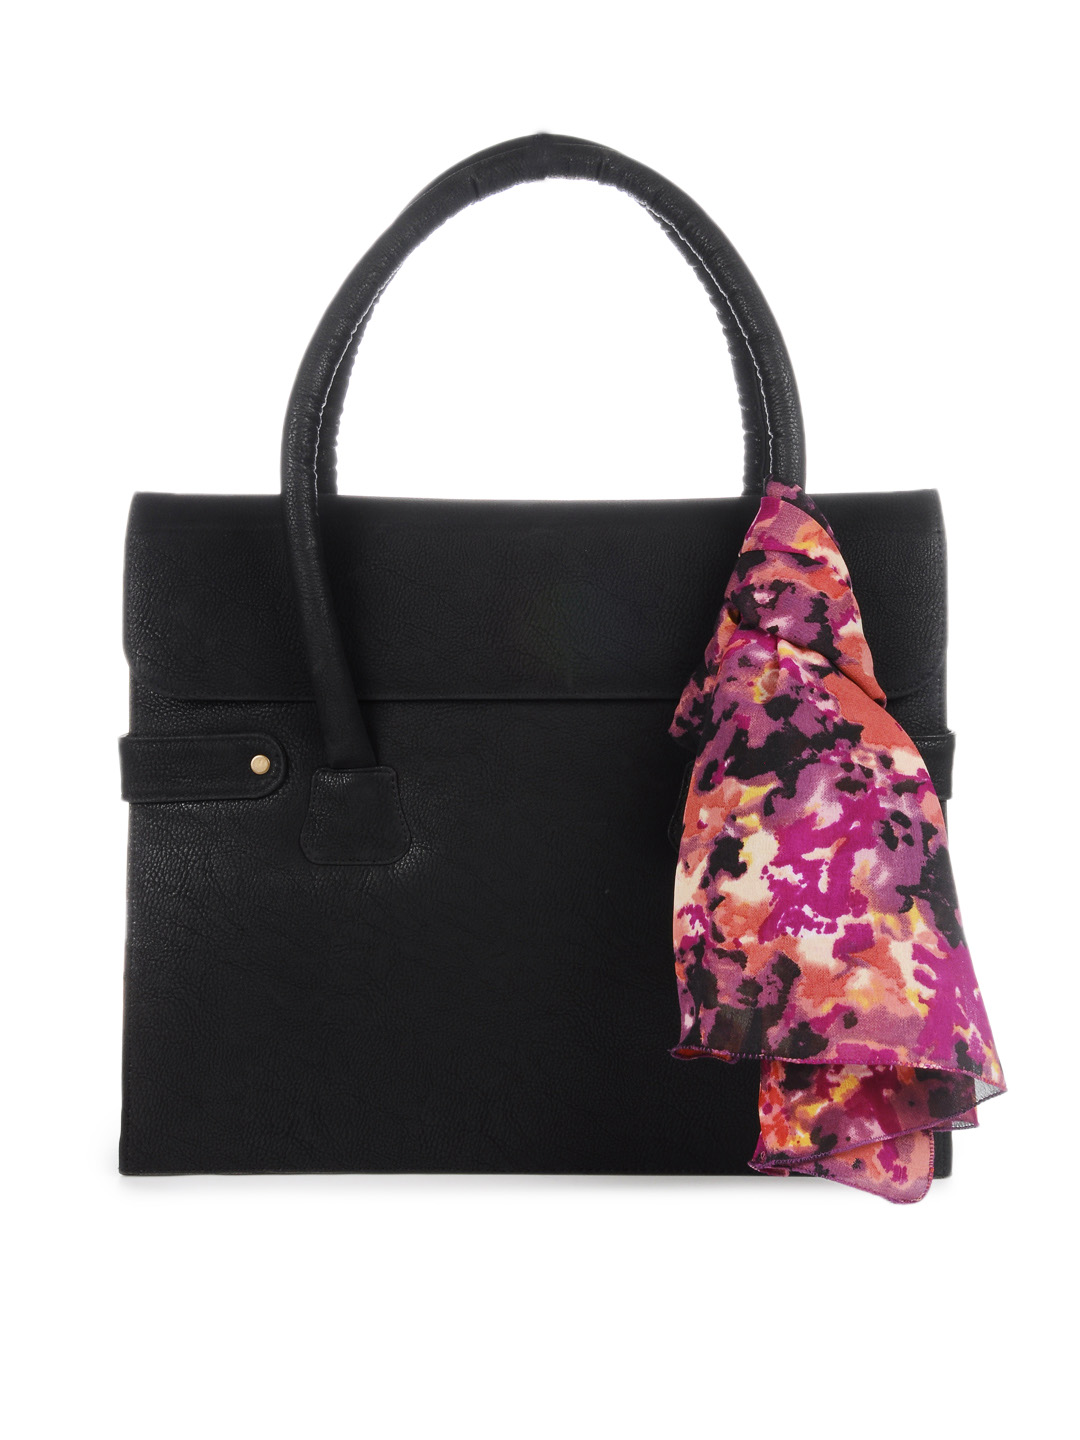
Yelloe Women Black Handbag
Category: Accessories / Bags / Handbags
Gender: Women
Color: Black
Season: Summer 2012
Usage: Casual